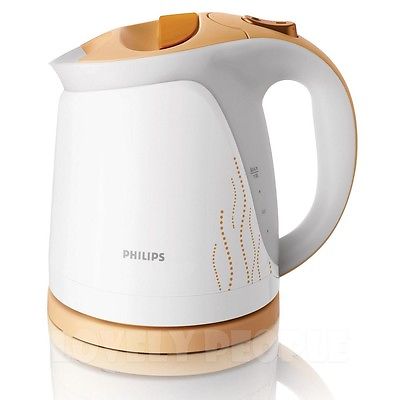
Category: kettle